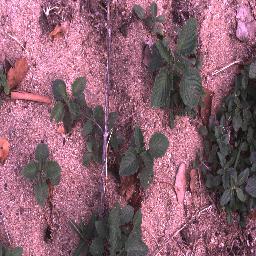
Label: negative